George Kerevan

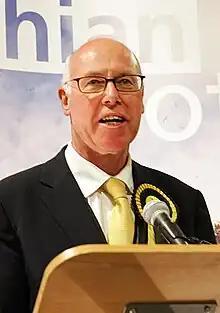
Kerevan in 2015

George Kerevan (born 28 September 1949) is a Scottish journalist, economist, and politician. He was the Scottish National Party Member of Parliament (MP) for East Lothian from 2015, until he lost his seat to Martin Whitfield of the Labour Party at the 2017 general election.